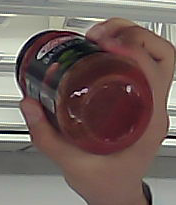
Product: barilla_pomodoro